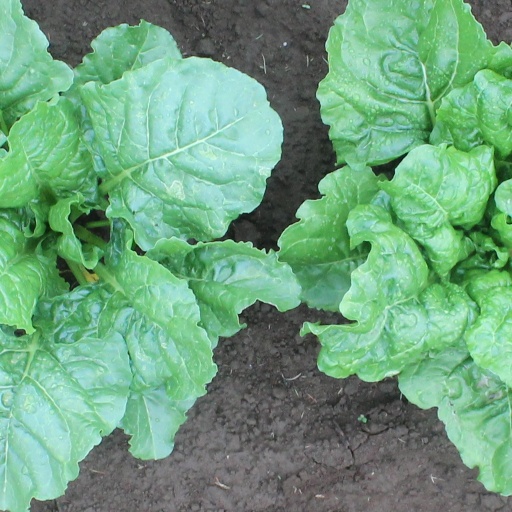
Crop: sugar beet